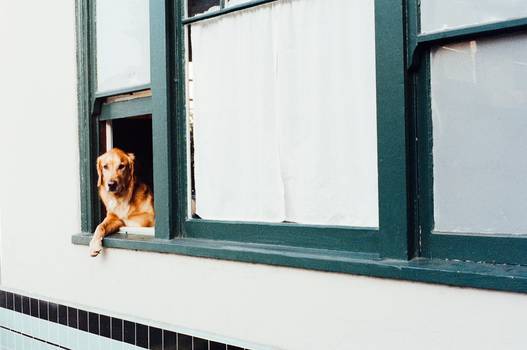
Label: No Watermark